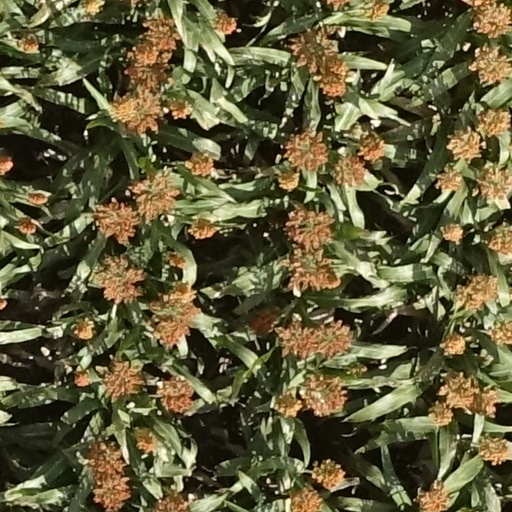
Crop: sorghum